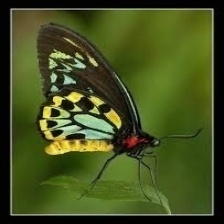
Species: CAIRNS BIRDWING